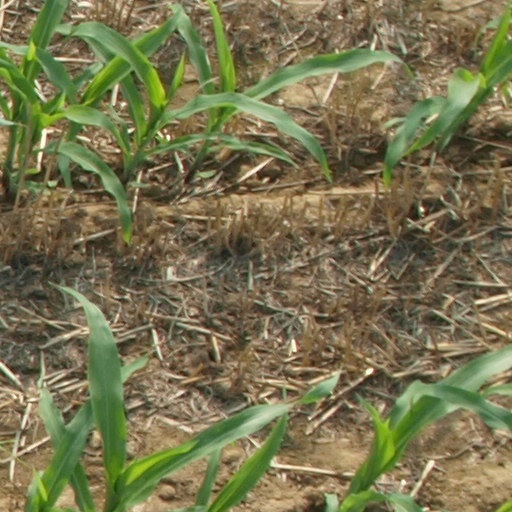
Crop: maize; corn